Emil Konopinski

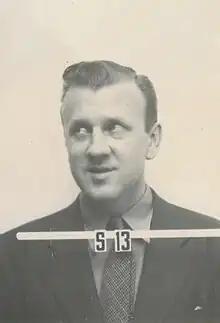
Konopinski's Los Alamos identity badge photo

Emil John (Jan) Konopinski (December 25, 1911 in Michigan City, Indiana – May 26, 1990 in Bloomington, Indiana) was an American nuclear scientist of Polish descent. His parents were Joseph and Sophia.